Tommy Ryan (Australian footballer)

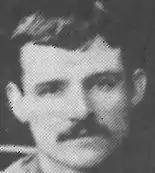

Thomas Herbert Arrowsmith (12 August 1873 – 29 August 1948), also known as Tommy Ryan, as was an Australian rules footballer who played for the Melbourne Football Club and St Kilda Football Club in the Victorian Football League (VFL).